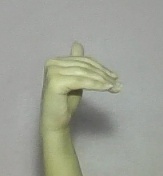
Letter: khaa